Amadeus of Lausanne

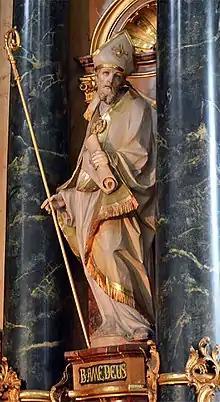
Statue of Blessed Amadeus of Lausanne in the church of Eschenbach Abbey

Amadeus of Lausanne, O.Cist ( – 27 August 1159) was a French Cistercian monk, abbot of Hautecombe Abbey and the twenty-third Bishop of Lausanne.